Alexandria Museum of Art

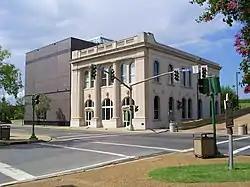
Front and side of the building

The Alexandria Museum of Art (AMoA) of Alexandria, central Louisiana, United States opened its doors in 1977 in downtown Alexandria in the historic Rapides Bank and Trust Company Building (circa 1898). Rapides Bank and Trust Company Building is a historic bank building completed in 1898 in the Renaissance Revival style, and was added to the National Register of Historic Places on May 15, 1980. In 1998, AMoA expanded and constructed its grand foyer and offices as an annex to the Rapides Bank Building. In 1999, AMoA was honored as an Outstanding Arts Organization in the Louisiana Governor's Arts Awards. In 2007, the Museum entered into a collaborative endeavor agreement with Louisiana State University of Alexandria (LSUA). AMoA now also serves as a downtown campus for LSUA classes and is host to multidisciplinary community events, including concerts and recitals, lectures, yoga classes, Second Saturday Markets, and Museum Afterhours. These events support all art forms – film, literature and poetry, songwriting and visual arts.